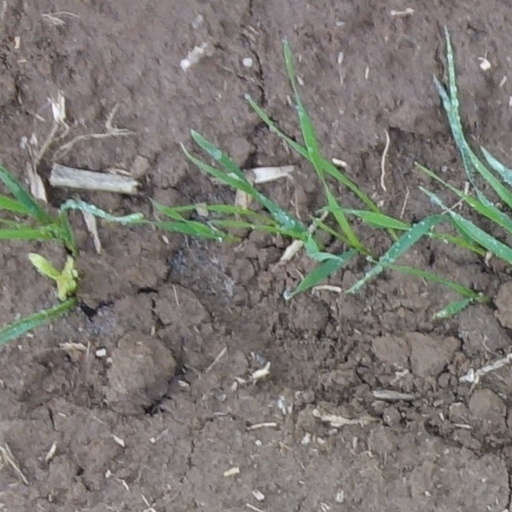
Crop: wheat